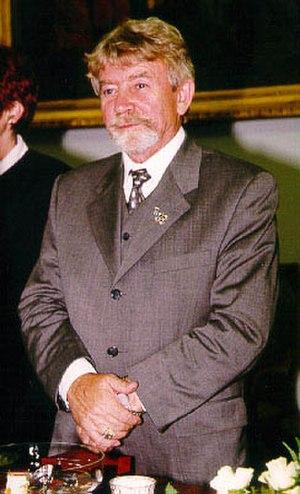
Ryszard Jerzy Kukliński est un colonel de l'armée de la République populaire de Pologne connu pour avoir passé des informations à la CIA sur les plans du Pacte de Varsovie en cas de conflit avec l'OTAN.